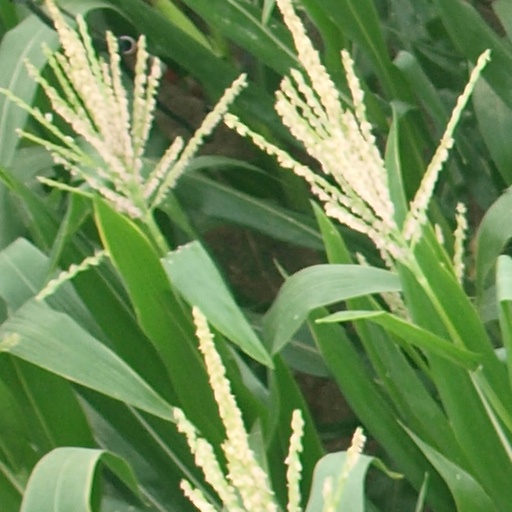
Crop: maize; corn